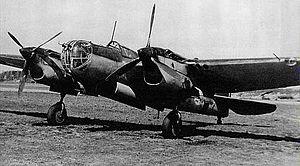
L'opération Antigel, en russe : « Операция Антифриз », fut un épisode de la bataille de Stalingrad, au cours duquel les troupes aéroportées soviétiques livrèrent en urgence de l'antigel aux troupes mécanisées devant participer à l'opération Uranus, qui eut lieu du 12 au 16 novembre 1942.